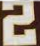
Number: 2